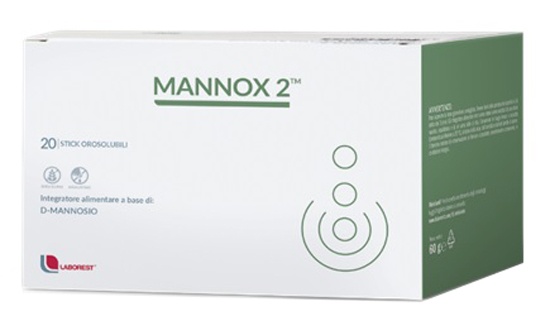
Mannox 2tm 20 stick orosolubili
Brand: URIACH
MANNOX 2 Descrizione Integratore alimentare a base di D-mannosio utile in caso di aumentato fabbisogno di questa sostanza. Ingredienti D-mannosio, maltodestrine; agente di carica: isomalto; agente antiagglomerante: biossido di silicio; aroma. Senza glutine . Senza lattosio . Caratteristiche nutrizionali Contenuti medi per dose giornaliera (1 stick orosolubile) D-mannosio 2 g Modalità d'uso Si consiglia di assumere 1 stick orosolubile al giorno. Versare il contenuto dello stick direttamente in bocca o in un bicchiere con poca acqua (circa 50 ml), mescolare ed assumere. Avvertenze Non superare la dose giornaliera consigliata. Tenere fuori dalla portata dei bambini al di sotto dei 3 anni di età. Gli integratori alimentari non vanno intesi come sostituti di una dieta variata ed equilibrata e di uno stile di vita sano. Conservazione Conservare in luogo fresco e asciutto (temperatura inferiore a 25 °C), al riparo dalla luce, dall’umidità e da fonti dirette di calore. Il termine minimo di conservazione si riferisce al prodotto correttamente conservato, in confezione integra. Formato Confezione da 20 stick orosolubili Peso netto 60 g
Category: Health & Beauty > Health Care > Fitness & Nutrition > Vitamins & Supplements > Single Vitamins